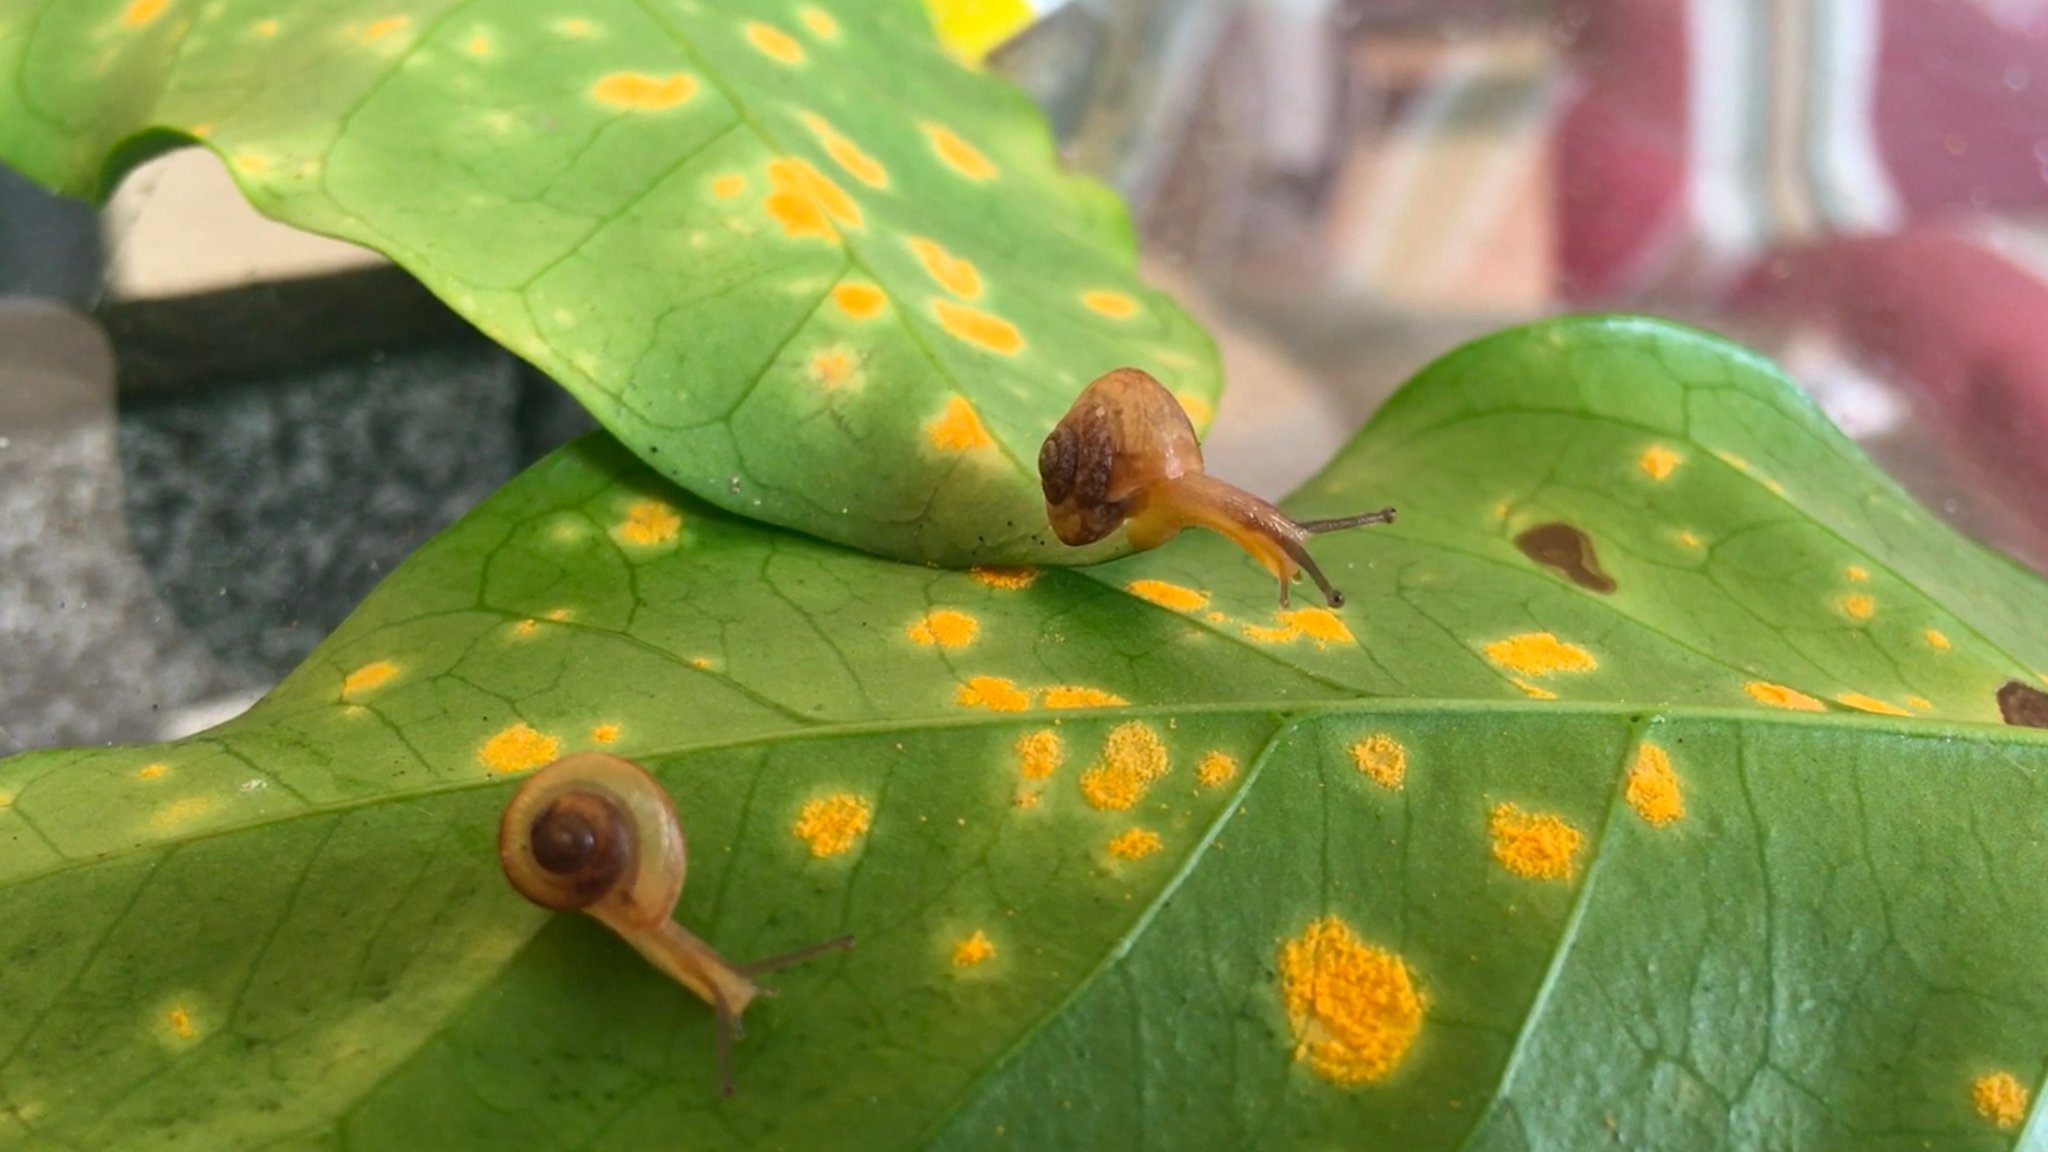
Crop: unknown
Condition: coffee_coffee_rust